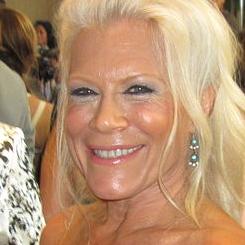
Age: 61